Aigun

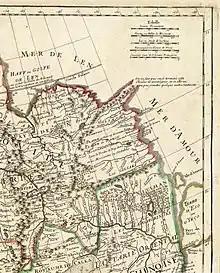
"Aigou" (Aigun) shown as one of the few towns on the Amur, and one of the most important places in the region, on a 1706 French map

Aigun (Manchu: "aihūn") was a historic Chinese town in northern Manchuria, situated on the right bank of the Amur River, some south (downstream) from the central urban area of Heihe (which is across the Amur from the mouth of the Zeya River and Blagoveschensk).